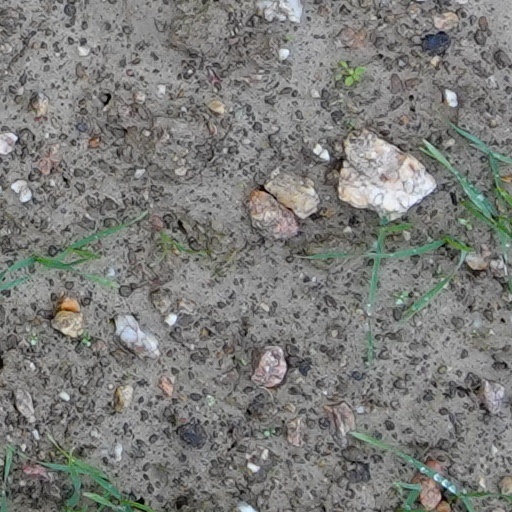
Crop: wheat